Bargaining

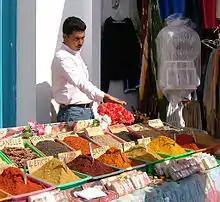
Spice market Djerba, Tunisia.

Haggling is associated commonly with bazaars and other markets where centralized regulation is difficult or impossible. Both religious beliefs and regional custom may determine whether or not the sellers or buyers are willing to bargain.